Stardom Flashing Champions

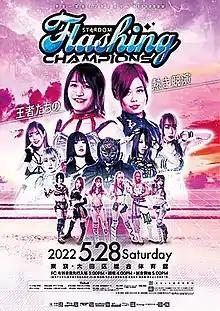
Promotional poster featuring various Stardom wrestlers

was a professional wrestling event promoted by World Wonder Ring Stardom. The event took place on May 28, 2022, in Tokyo, Japan at the Ota City General Gymnasium, with a limited attendance due in part to the ongoing COVID-19 pandemic at the time.